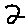
Label: 2